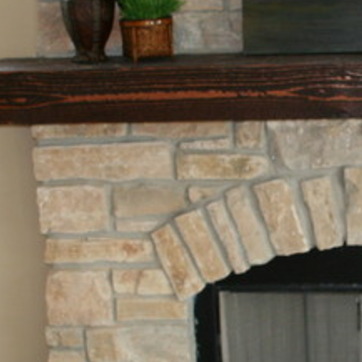
Material: brick